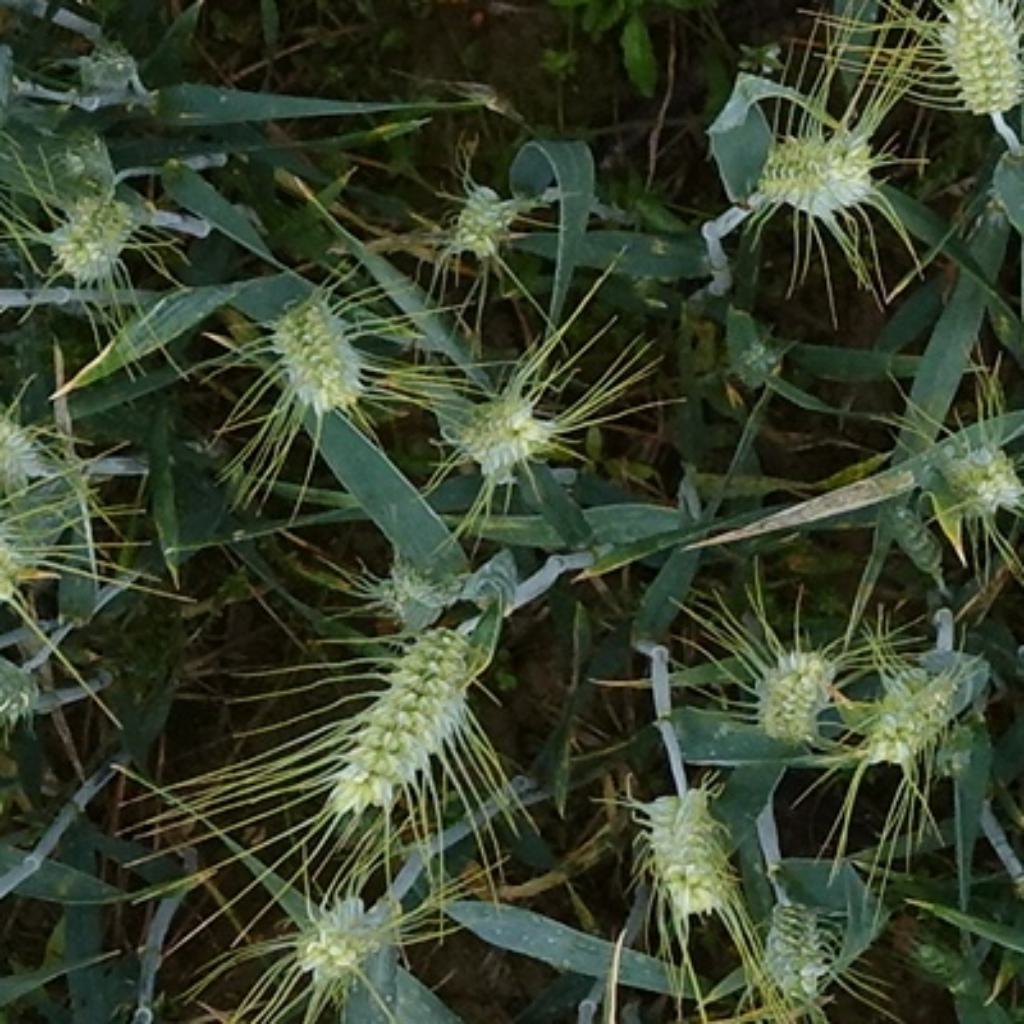
Country: France
Location: Toulouse
Wheat development stage: Filling - Ripening